2011 Grand Prix of Mosport

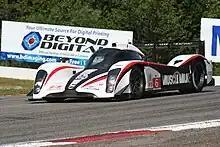
Muscle Milk Aston Martin Racing Lola-Aston Martin B08 62 - Winner 2011 Grand Prix of Mosport

Class winners in bold. Cars failing to complete 70% of their class winner's distance are marked as Not Classified (NC).